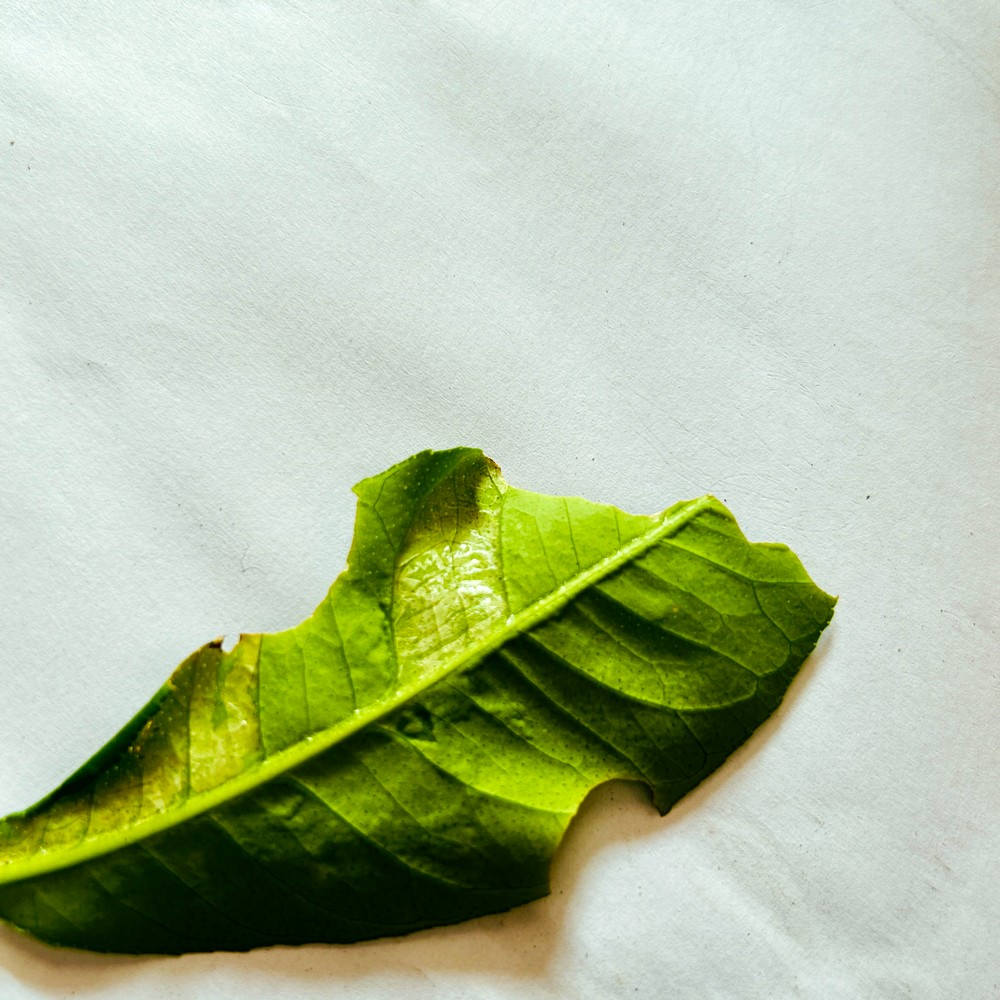
Label: Deficiency Leaf